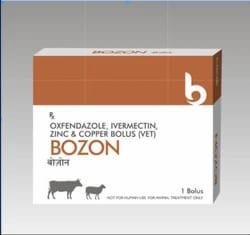
Kiboksi kidogo cha kutunza dawa za mifugo yaani ng'ombe inayoitwa "BOZON", kwa juu ina mstari mpana wenye rangi ya damu ya mzee na chini kuna sehemu kubwa yenye rangi nyeupe iliyoandikwa maneno meusi.